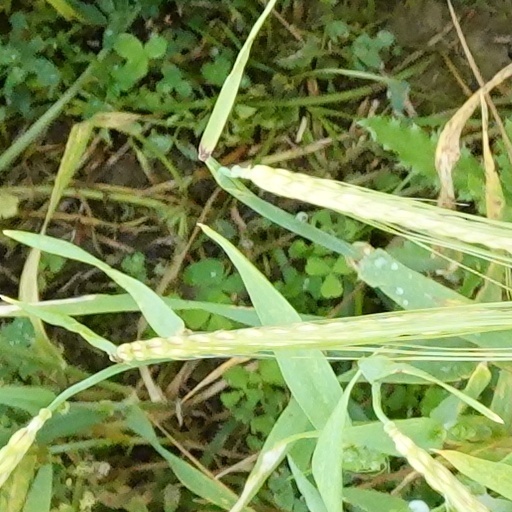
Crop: wheat